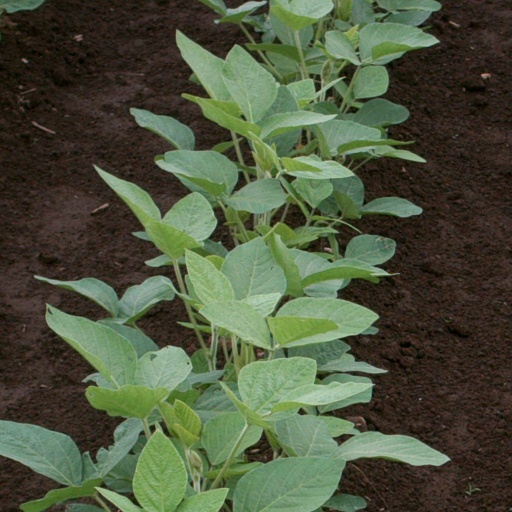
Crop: soybean